Evidence (2013 film)

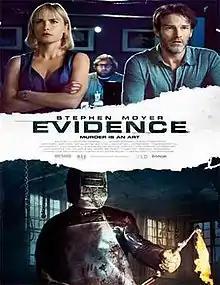
Theatrical release poster

Evidence is a 2013 crime thriller film directed by Olatunde Osunsanmi and written by John Swetnam. The film stars Torrey DeVitto, Caitlin Stasey, Harry Lennix, Svetlana Metkina, Dale Dickey, Radha Mitchell, and Stephen Moyer and was released by Bold Films on July 19, 2013. It follows two detectives on their investigation of a brutal massacre, with their only leads being recording devices found at the crime scene.